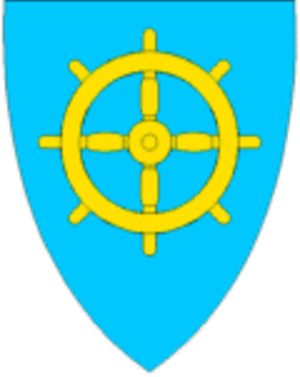
Telemark / Kommuner
Bambles kommunevåben
Telemark eller Telemarken er et tidligere fylke i Norge, der med Regionsreformen i Norge, 1. januar 2020 blev lagt sammen med Vestfold fylke til Vestfold og Telemark fylke.